Lou Costello

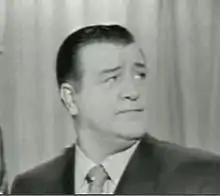
Costello being surprised on "This Is Your Life" in 1956

Abbott and Costello were forced to withdraw from "Fireman Save My Child" in 1954 after Costello suffered a relapse of rheumatic fever. They were replaced by studio contract players Hugh O'Brian and Buddy Hackett.